Seaforde

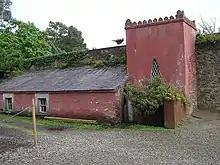
Seaforde Gardens and Tropical Butterfly House

Seaforde is a small village in County Down, Northern Ireland. It is within the townland of Naghan, one mile (1.6 km) north of Clough on the main Ballynahinch to Newcastle road. It is part of the Newry, Mourne and Down area.